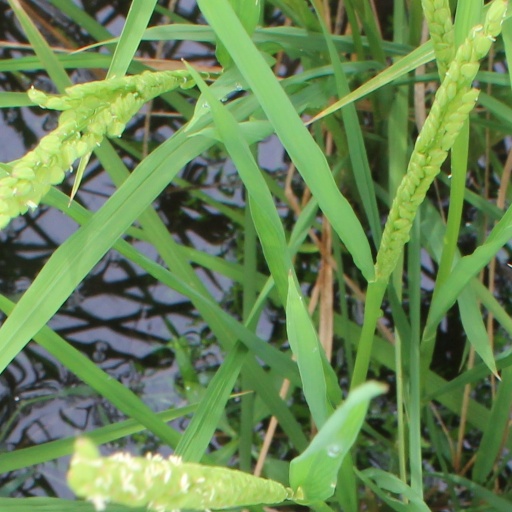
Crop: rice